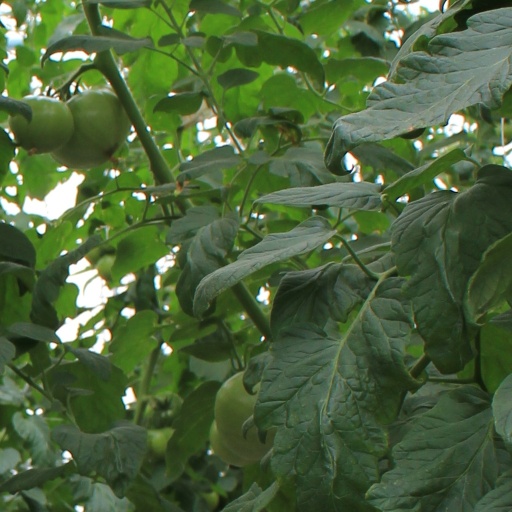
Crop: tomato